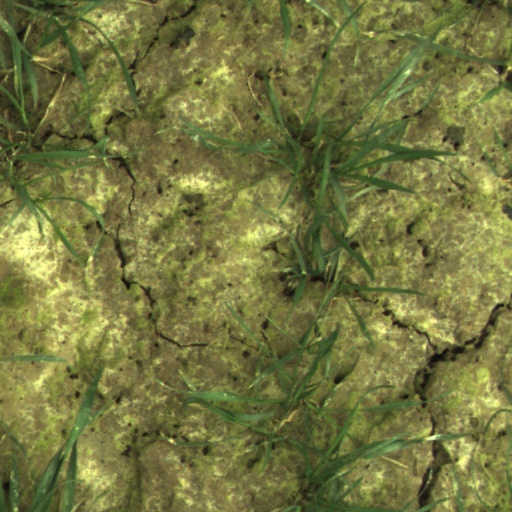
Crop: wheat